Integrated Electronic Control Centre

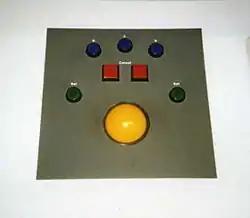
IECC trackerball and associated buttons used for route setting

The Integrated Electronic Control Centre (IECC) was developed in the late 1980s by the British Rail Research Division for UK-based railway signalling centres, although variations exist around the world. It is the most widely deployed VDU based signalling control system in the UK, with over 50 workstations in control centres that manage many of the most complex and busy areas of the network.